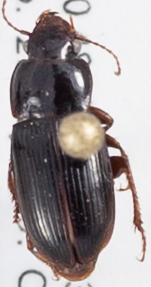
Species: Harpalus desertus
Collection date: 2019-05-29
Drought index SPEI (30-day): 0.828
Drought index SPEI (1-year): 0.95
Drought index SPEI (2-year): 0.086